Boom Festival

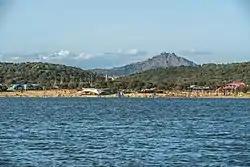

Born in 1997 in Herdade do Zambujal, Águas de Moura, Portugal as a goa trance psychedelic party, it has since then evolved into a global celebration of alternative culture.